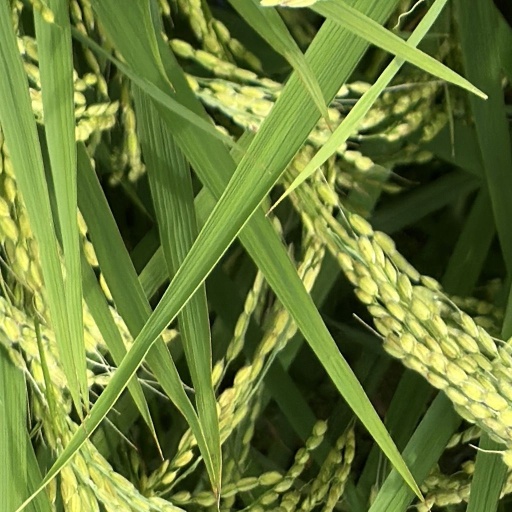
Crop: rice